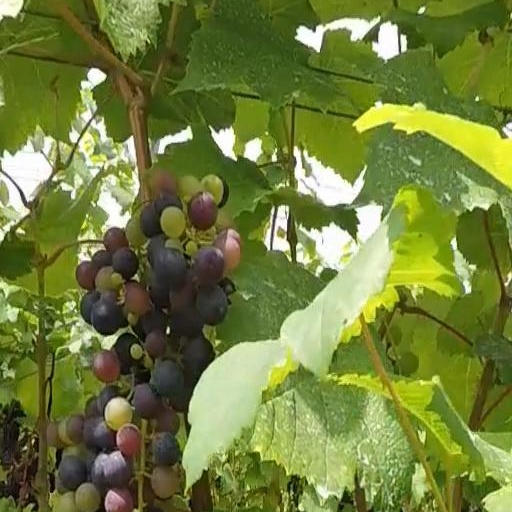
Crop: grape